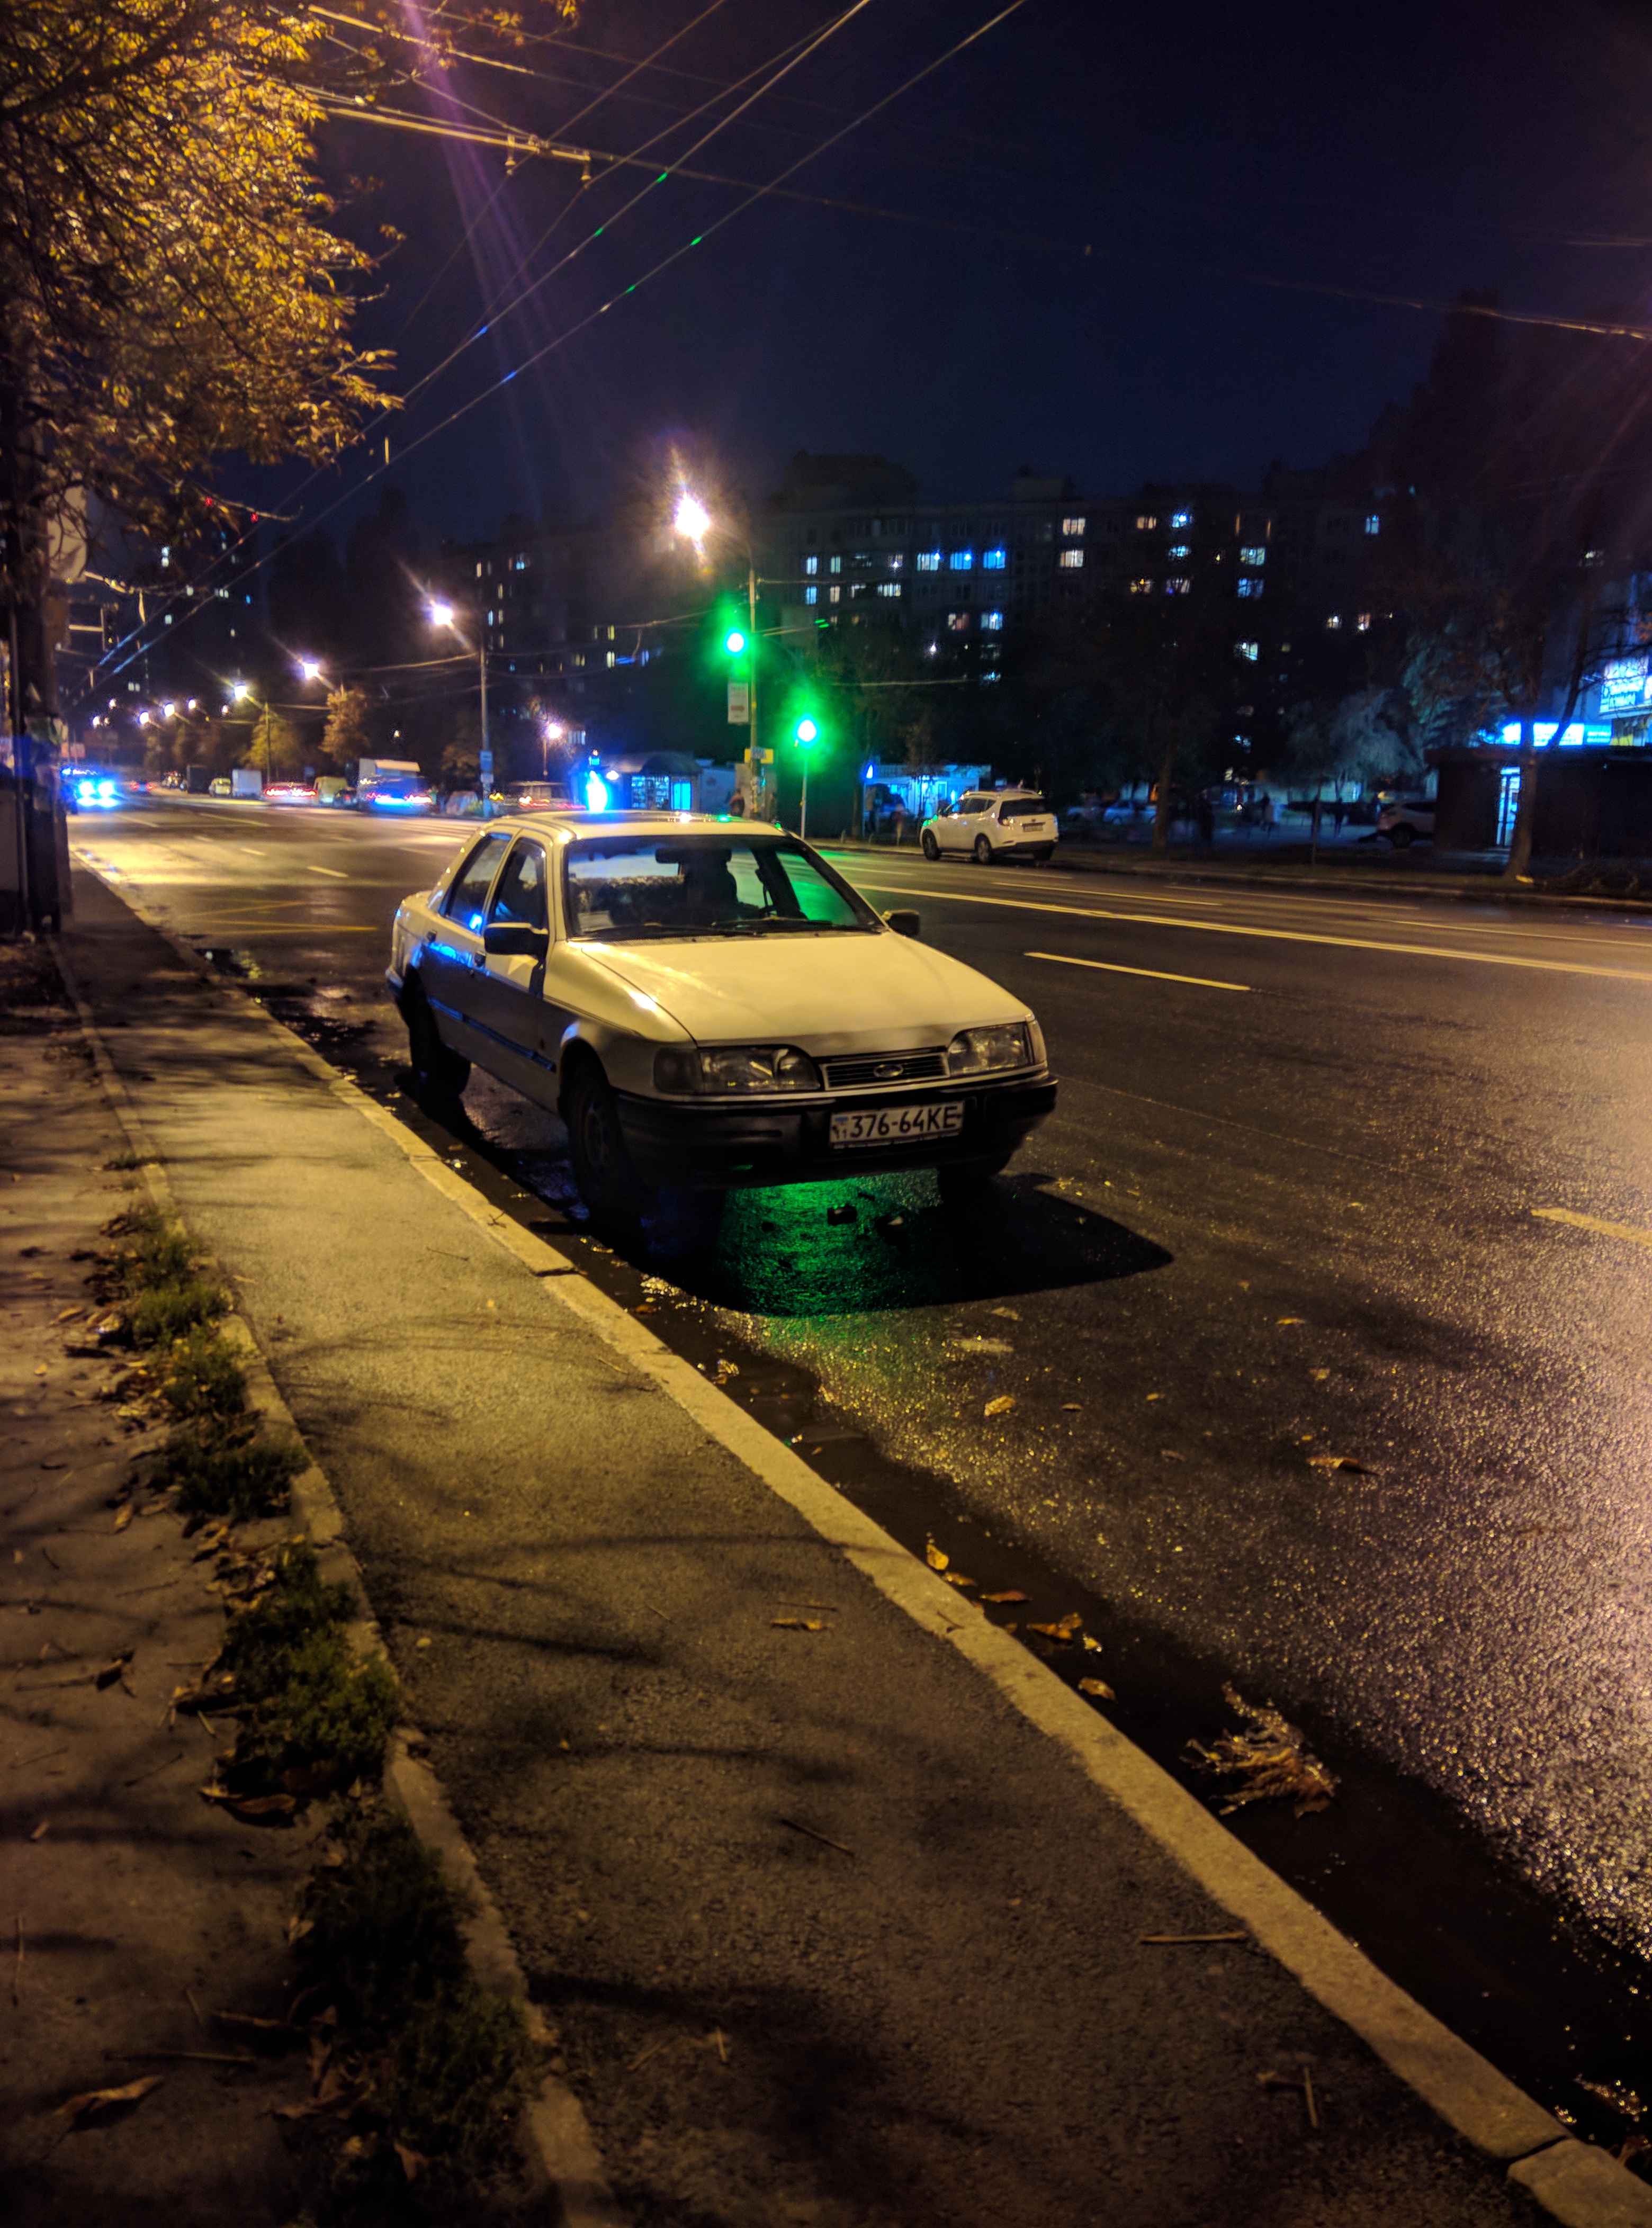
car, night, road, vehicle, police car, light, police, lighting, lane, automotive lighting, metropolitan area, street light, law enforcement, headlamp, road surface, traffic, asphalt, emergency, street, midnight, thoroughfare, city car